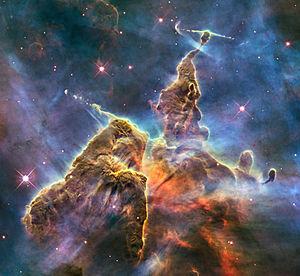
La nébuleuse de la Carène est une nébuleuse en émission et une nébuleuse par réflexion située dans la constellation de la Carène. Elle a été découverte par l'astronome français Nicolas-Louis de Lacaille en 1752 depuis le cap de Bonne-Espérance en Afrique du Sud.